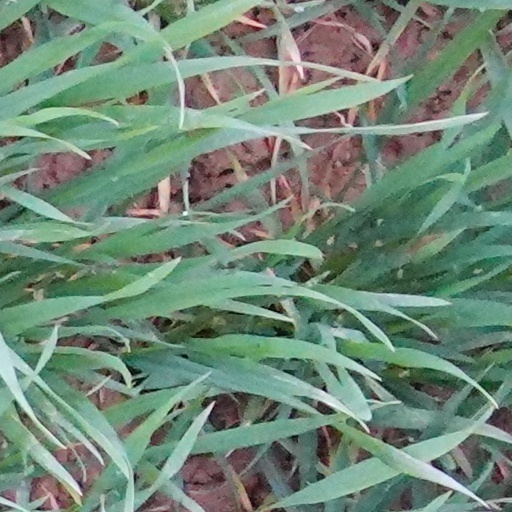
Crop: wheat